1983 Bolton Metropolitan Borough Council election

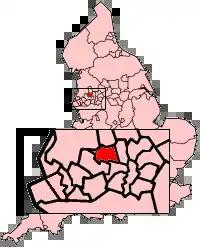
The Metropolitan Borough of Bolton shown within England

The 1983 Bolton Metropolitan Borough Council election took place on 5 May 1983 to elect members of Bolton Metropolitan Borough Council in Greater Manchester, England. One third of the council was up for election and the Labour Party kept overall control of the council